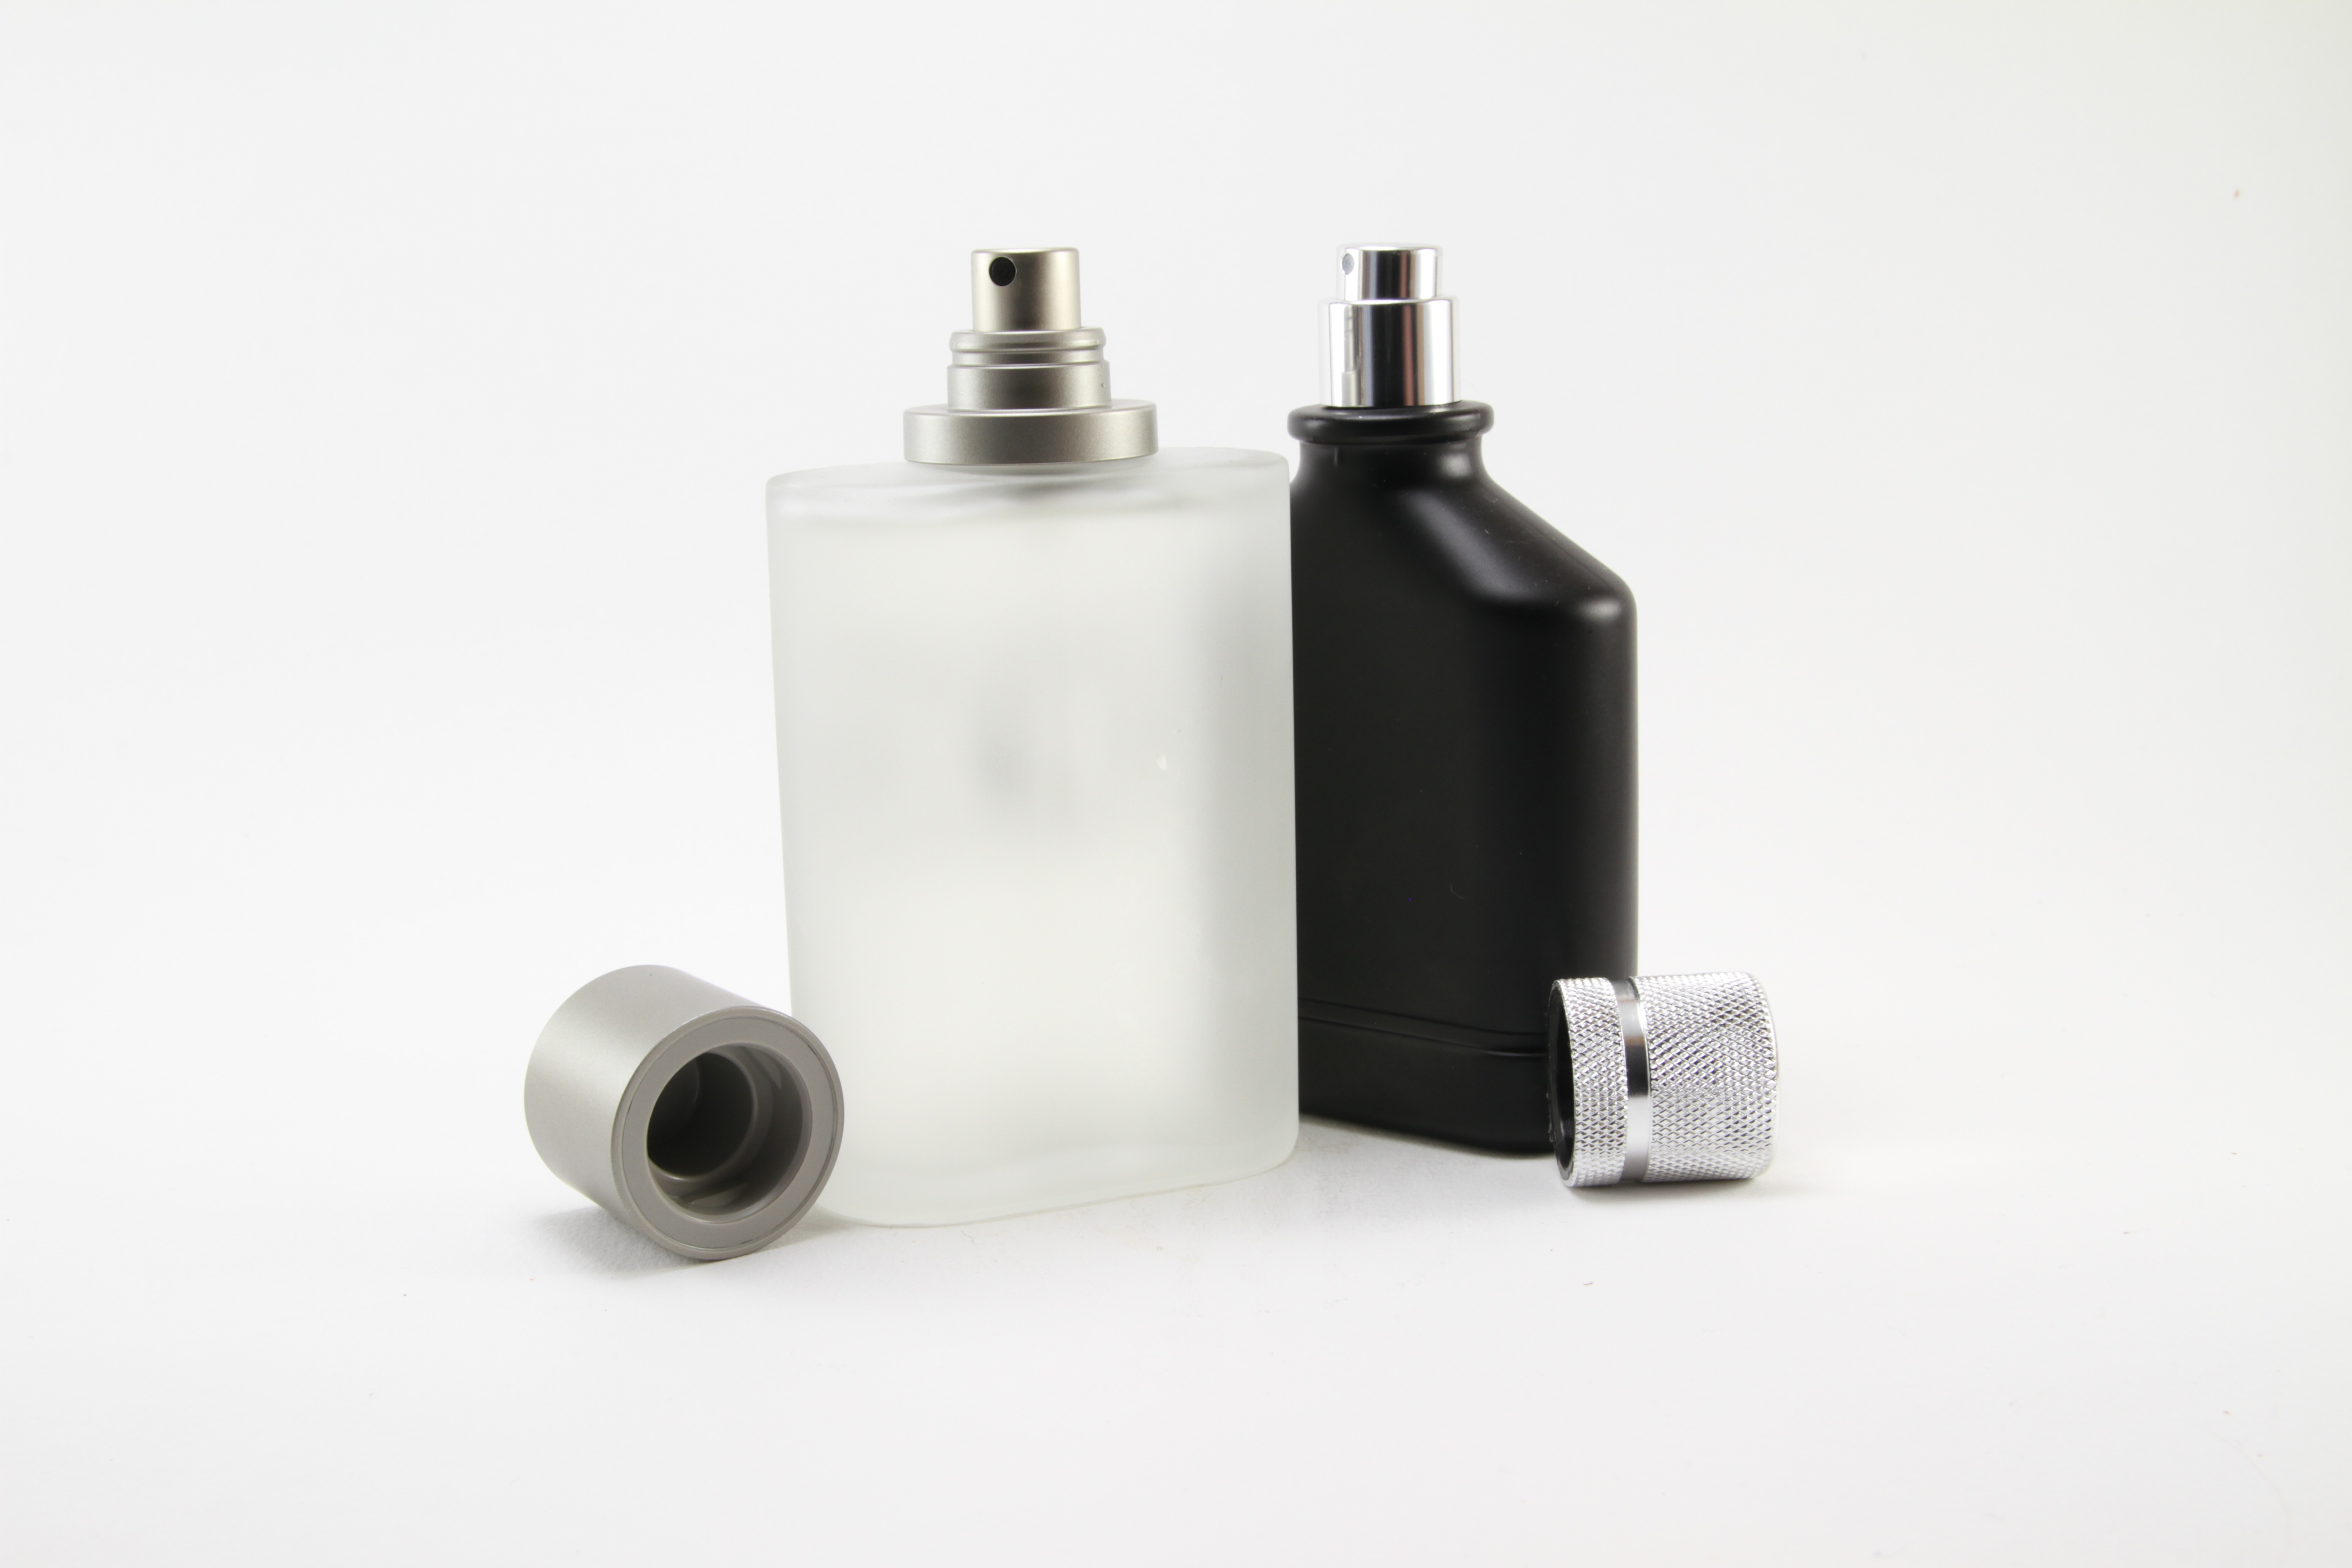
isolated, male, fashion, bottle, glass bottle, product, mens, bottles, accessories, products, perfumes, smells, fragrance, drinkware